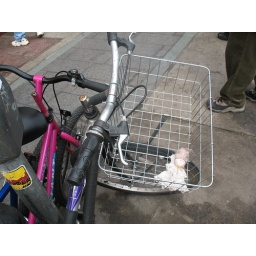
Doll in bike basket